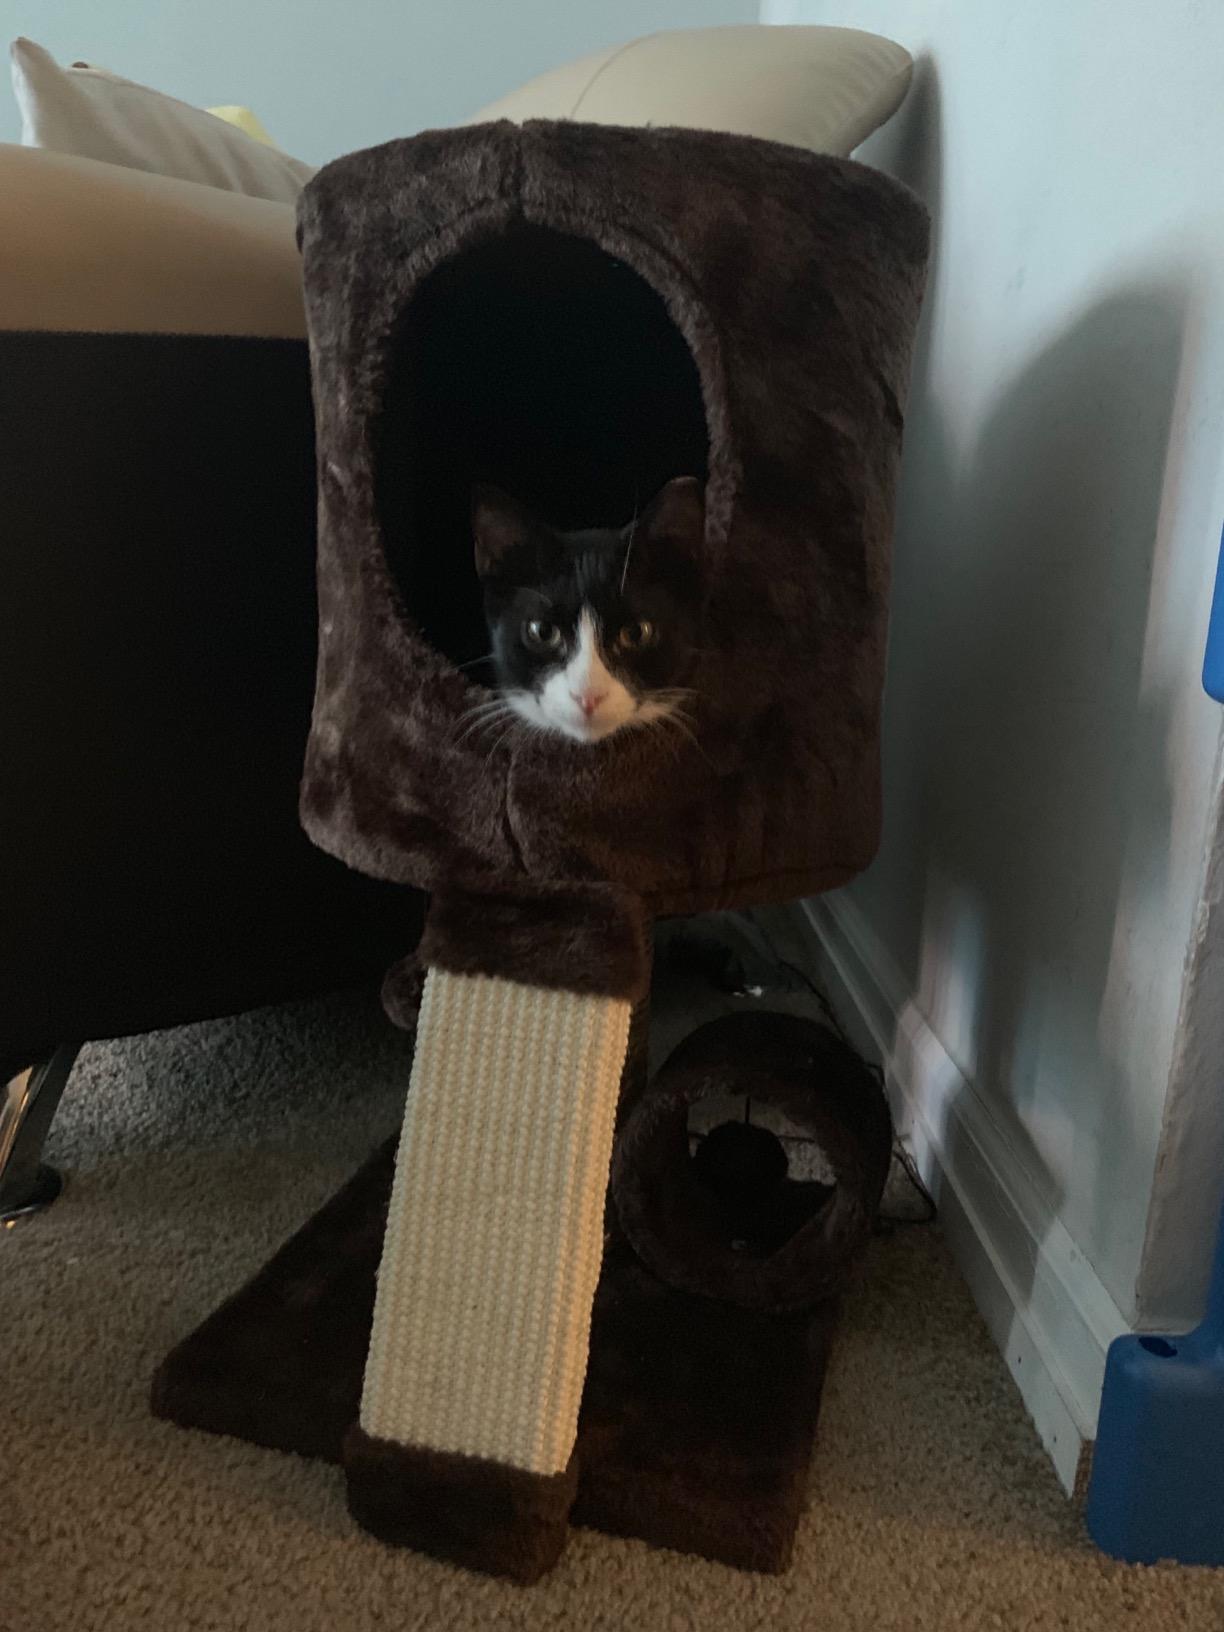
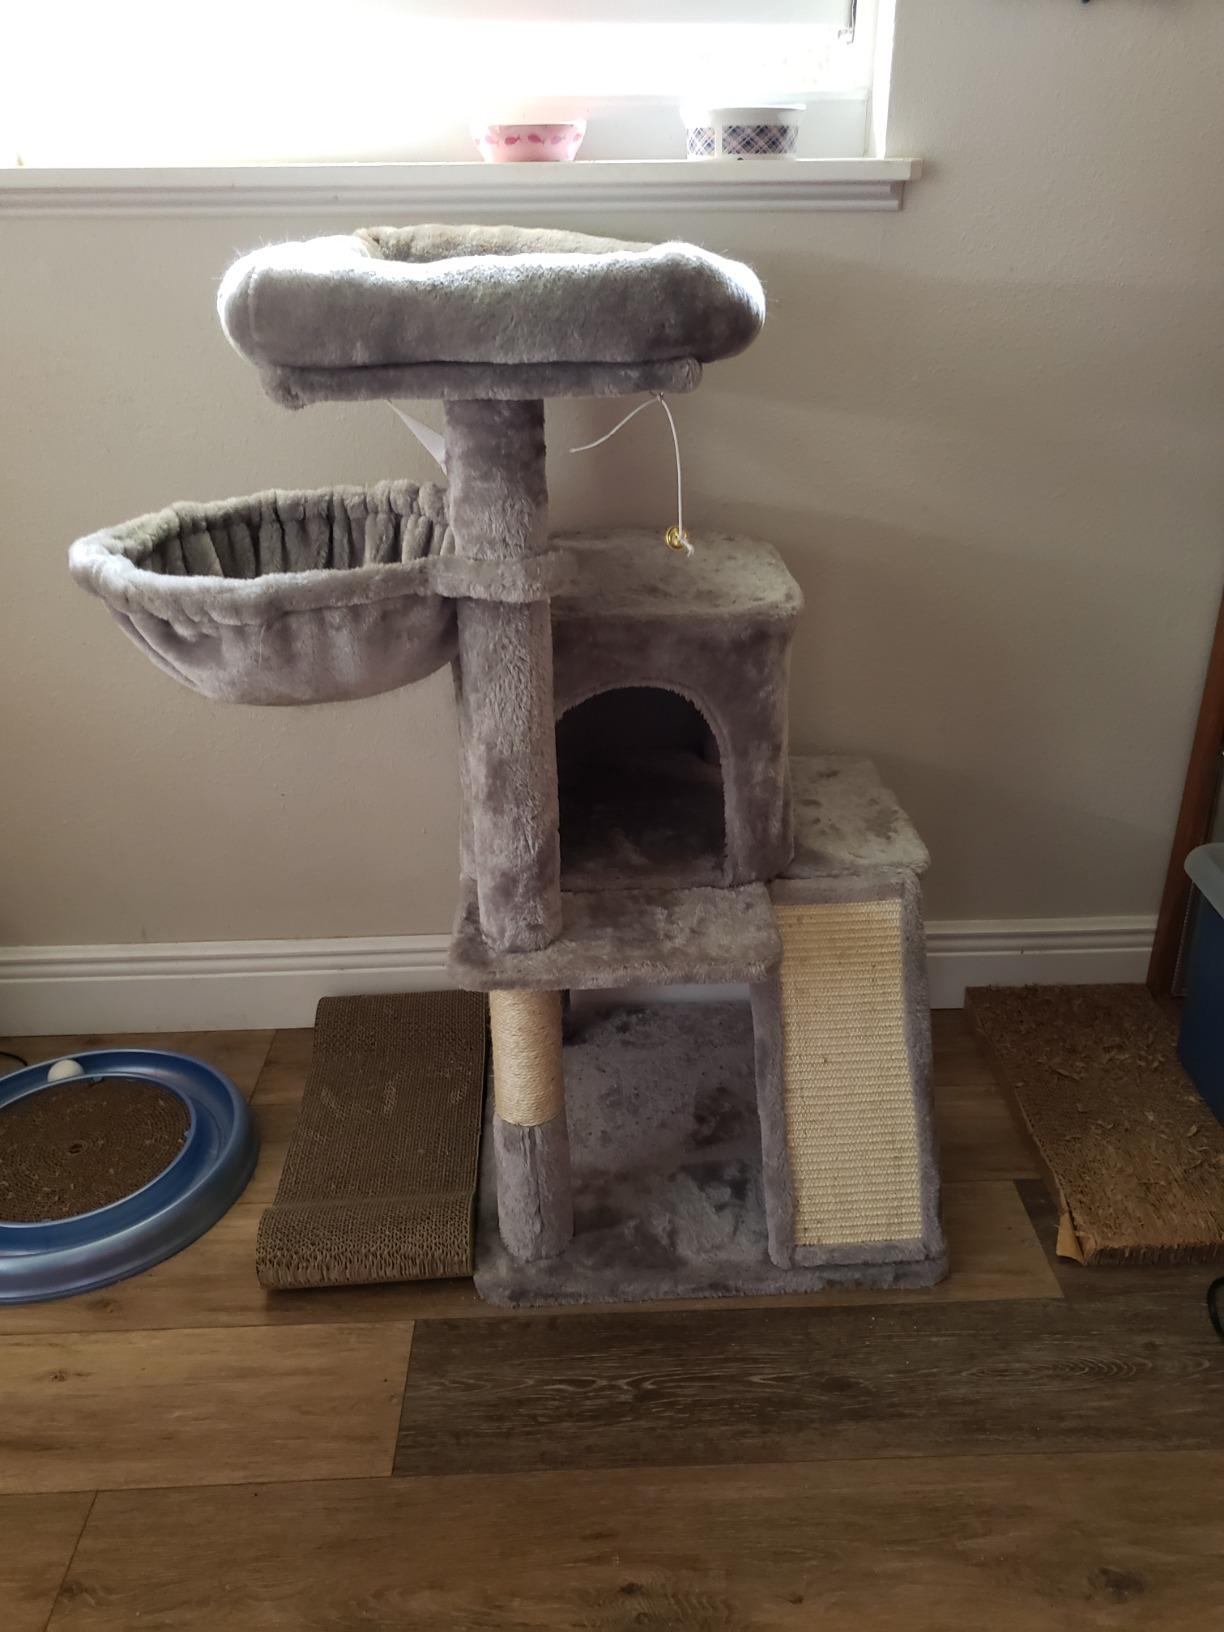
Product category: items_cat tree
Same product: no